Answer in natural language. How many Chairs are visible in the scene? Choose between the following options: 7, 0, 8, 6 or 5
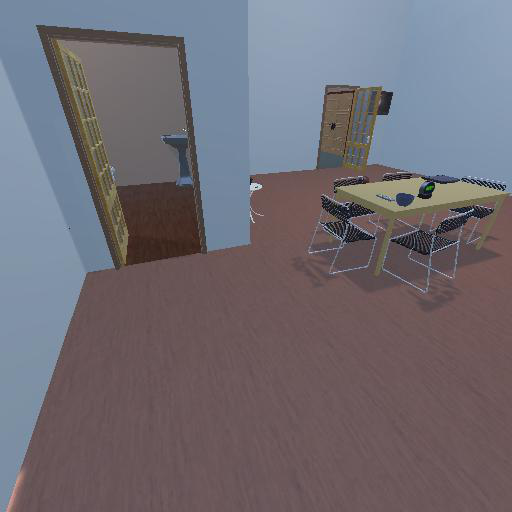
<answer>5</answer>